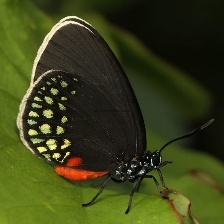
Species: ATALA
Butterfly family (ImageNet category): lycaenid_butterfly